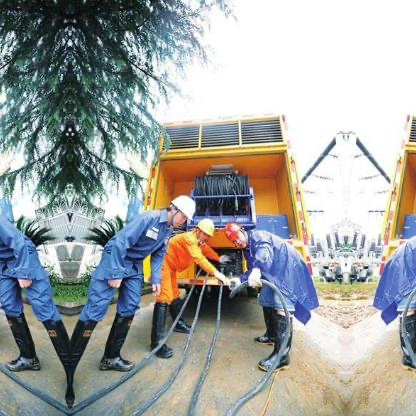
Objects in the image:
label: helmet
label: helmet
label: helmet